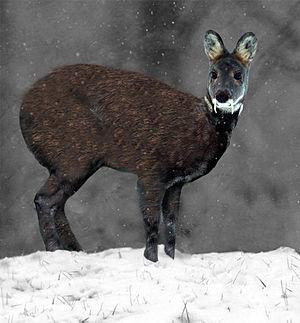
Les Ruminants, Ruminantia, aussi appelés Sélénodontes, forment un sous-ordre de mammifères cétartiodactyles. Ce sont des mammifères herbivores polygastriques dont la digestion prégastrique a totalement ou partiellement lieu en remastiquant les aliments après leurs ingestions. Ils sont aussi caractérisés par leurs membres qui ne possèdent que deux doigts.
La famille des moschidés est la famille des chevrotains porte-musc ou improprement cerfs porte-musc.
Les Artiodactyles ou Paridigités, sont un ordre de mammifères placentaires de la classification classique. L'ancrage des cétacés au sein des artiodactyles est avéré autant par les analyses génétiques et morphologiques, ce qui signifie que ce taxon est paraphylétique. La réunion des artiodactyles avec les cétacés forme le taxon des cétartiodactyles, qui est, lui, monophylétique.